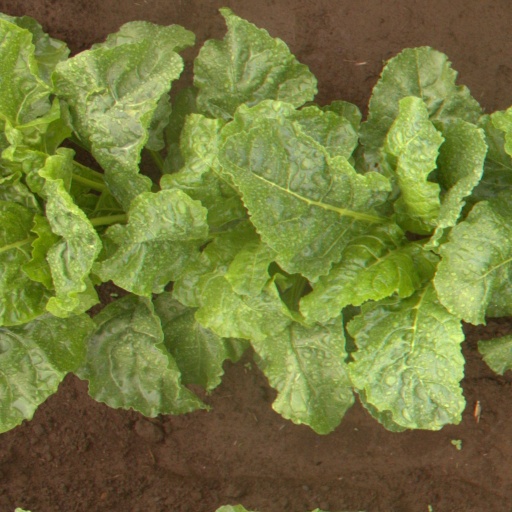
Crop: sugar beet